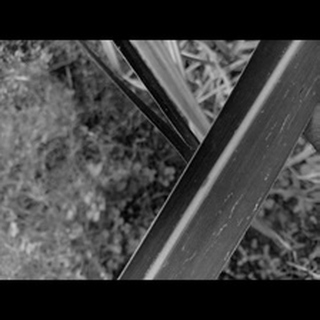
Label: sugarcane_mosaic